Suffrage

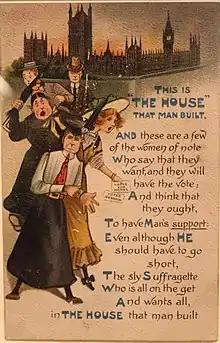
A British postcard against women's suffrage postcard from . It shows unflattering caricatures of suffragettes in front of parliament and the caption: "This is the house that man built" with a poem. From the People's History Museum, Manchester.

Women's suffrage is the right of women to vote. This was the goal of the suffragists, who believed in using legal means, as well as the suffragettes, who used extremist measures. Short-lived suffrage equity was drafted into provisions of the State of New Jersey's first, 1776 Constitution, which extended the Right to Vote to unwed female landholders and black land owners.